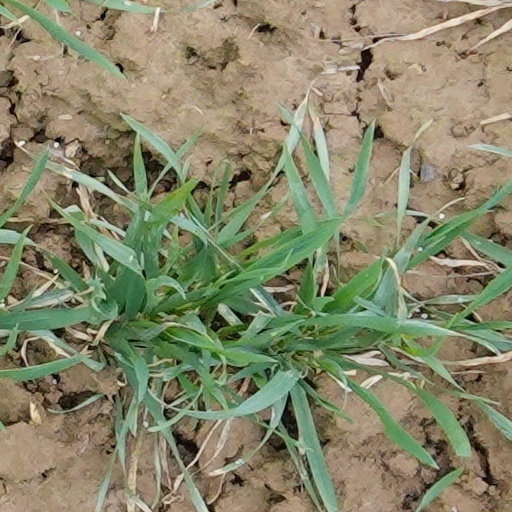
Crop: wheat